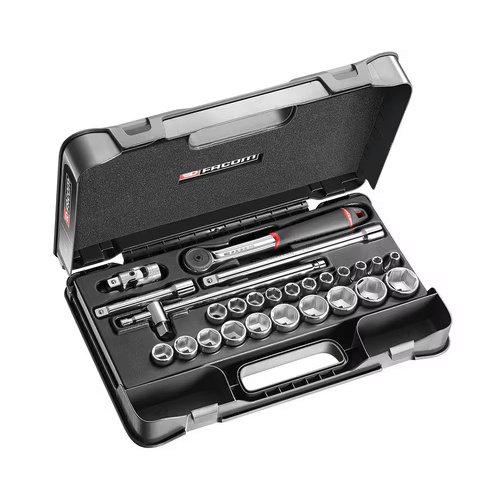
Facom S.161-4P6 1/2"Dr 26pce Metric 8-32mm Hexagon (6-Point) Socket Set
1x high performance sealed 1/2" ratchet S.161B. 21x 1/2" metric 6-point sockets S.H 8, 9, 10, 11, 12, 13, 14, 15, 16, 17, 18, 19, 21, 22, 23, 24, 27, 28, 29, 30 & 32mm. 2x 1/2" extensions: L 130 mm (S.210) - L 250 mm (S.215). 1x 1/2" universal joint: S.240A. 1x 1/2" sliding handle: S.120A. Supplied with a set of pictograms to customize your box.
Brand: Facom
Category: Hardware > Tools > Socket Drivers